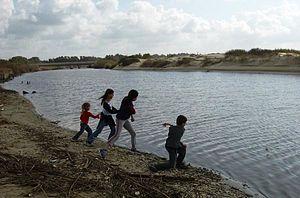
Israël - Parc de la rivière Alexander - enfants jetant des cailloux dans l'eau